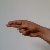
The image shows a hand gesture representing the letter 'H' in Indian Sign Language.